Coubjours

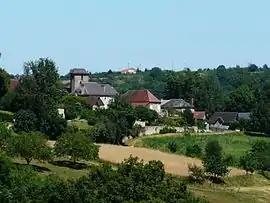
A general view of Coubjours

Coubjours is a commune in the Dordogne department in Nouvelle-Aquitaine in southwestern France.